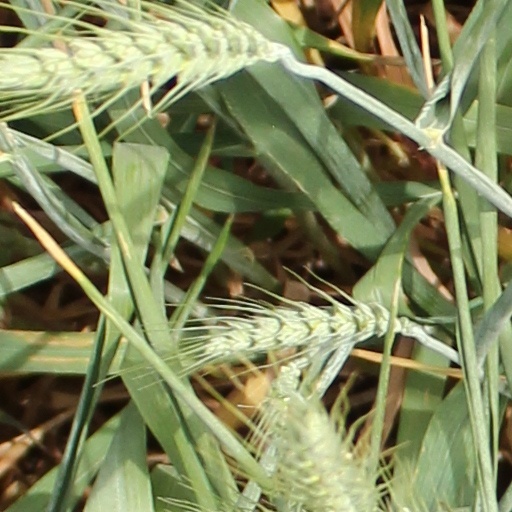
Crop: wheat